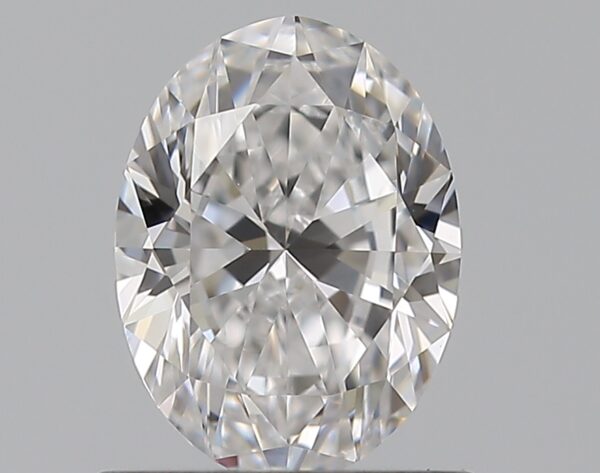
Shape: oval
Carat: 0.72
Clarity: VVS1
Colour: D
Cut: EX
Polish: EX
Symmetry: EX
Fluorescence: M
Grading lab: GIA
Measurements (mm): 6.8 x 5.03 x 3.12